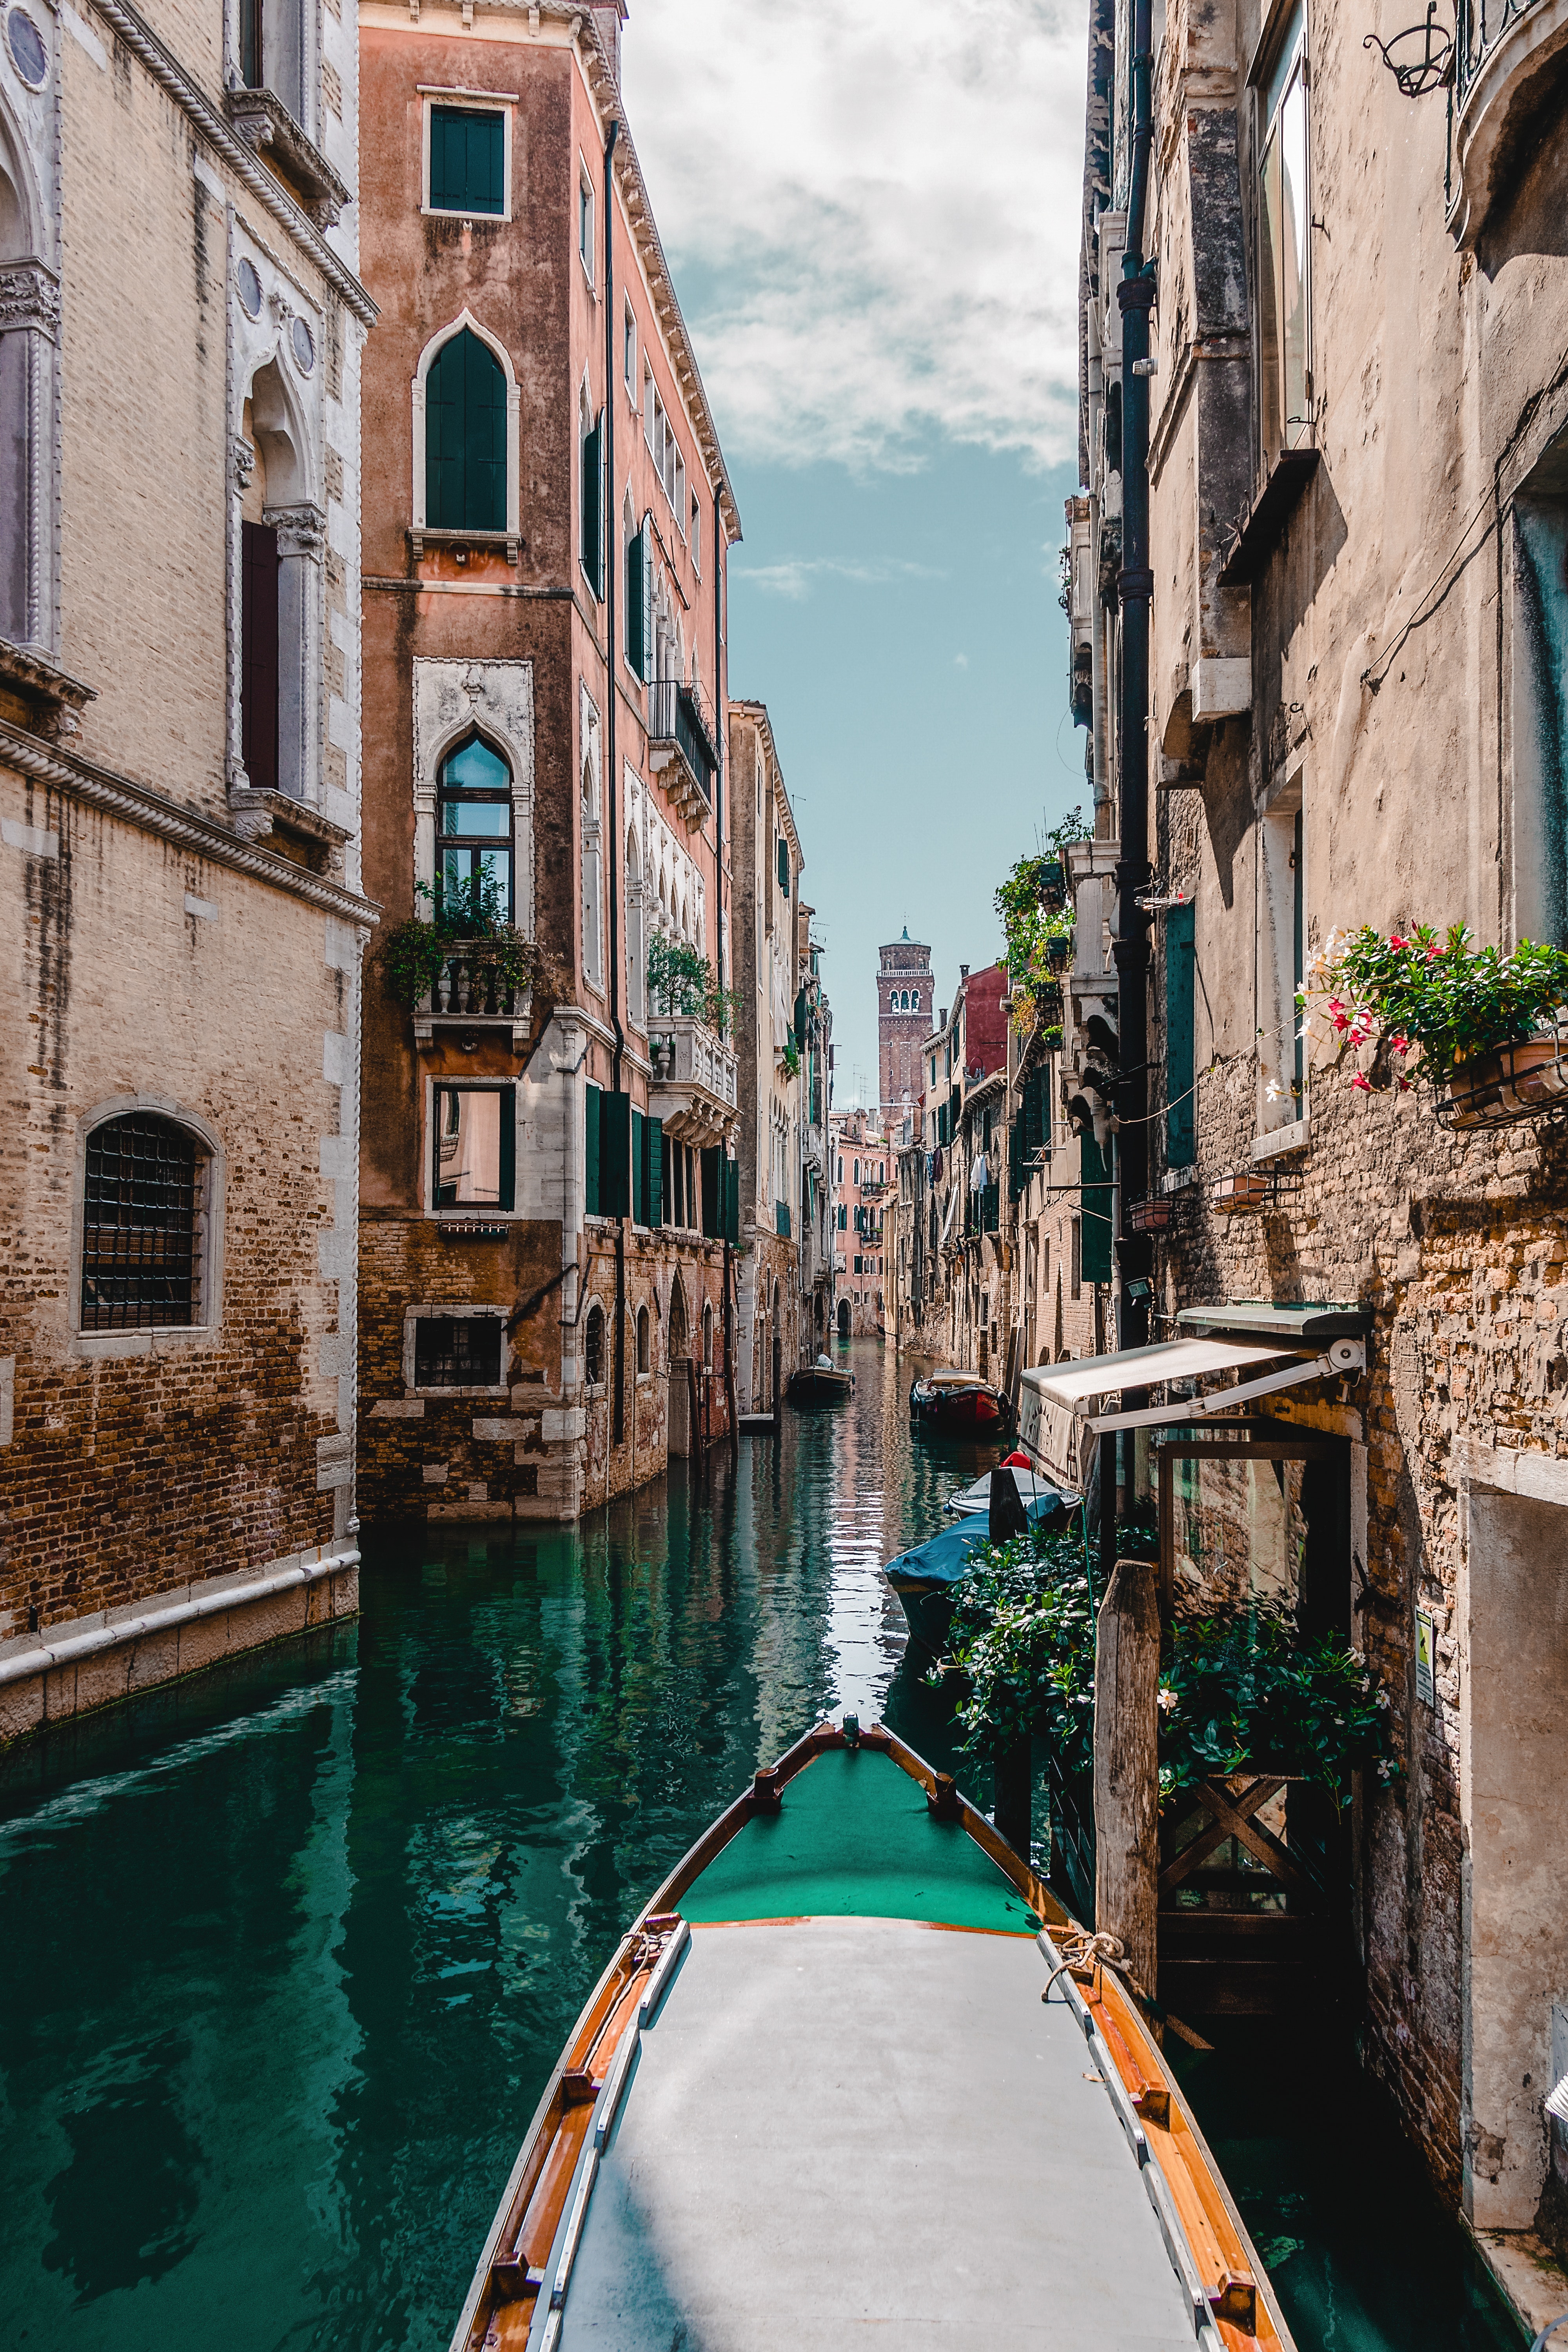
canal, waterway, body of water, boat, gondola, water, channel, vehicle, watercraft, town, architecture, neighbourhood, boating, city, vacation, building, tourism, watercourse, street, house, river, water transportation